Masafi

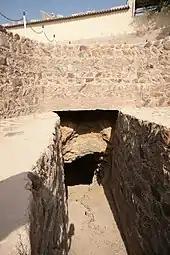
A "Falaj" (man-made underground aquifer) at Masafi Fort

A number of excavations point to Bronze Age habitation in Masafi, as well as a thriving Iron Age settlement with a sophisticated system of irrigation and water resource management, which appears to have been abandoned during the Iron Age III period at approximately 600 BCE.